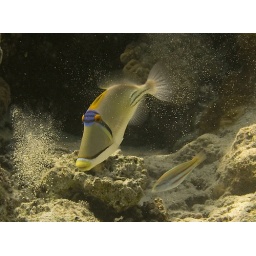
I like the sand being wafted by the fish